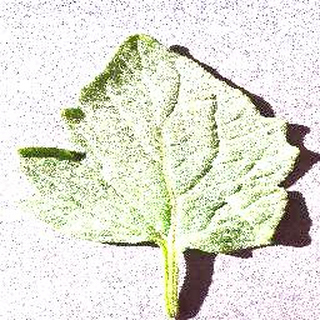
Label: healthy_tomato